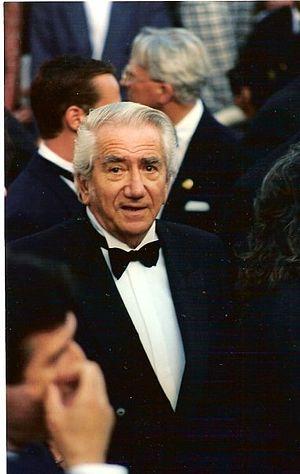
Daniel Gélin au festival de Cannes
Saint-Malo est une commune française située en Bretagne, dans le département d'Ille-et-Vilaine, et le principal port de la côte nord de Bretagne. Le secteur touristique y est également très développé.